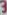
Number: 3